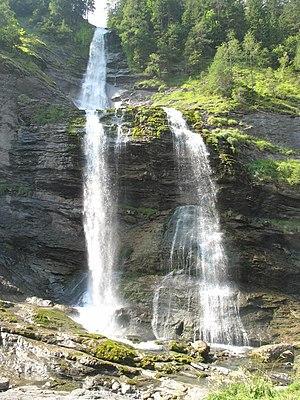
Cascade du Rouget près de Sixt-Fer-à-Cheval (Haute-Savoie).
Le Giffre est une rivière française de Haute-Savoie, en région Auvergne-Rhône-Alpes, et un affluent droit de l'Arve, donc un sous-affluent du Rhône.